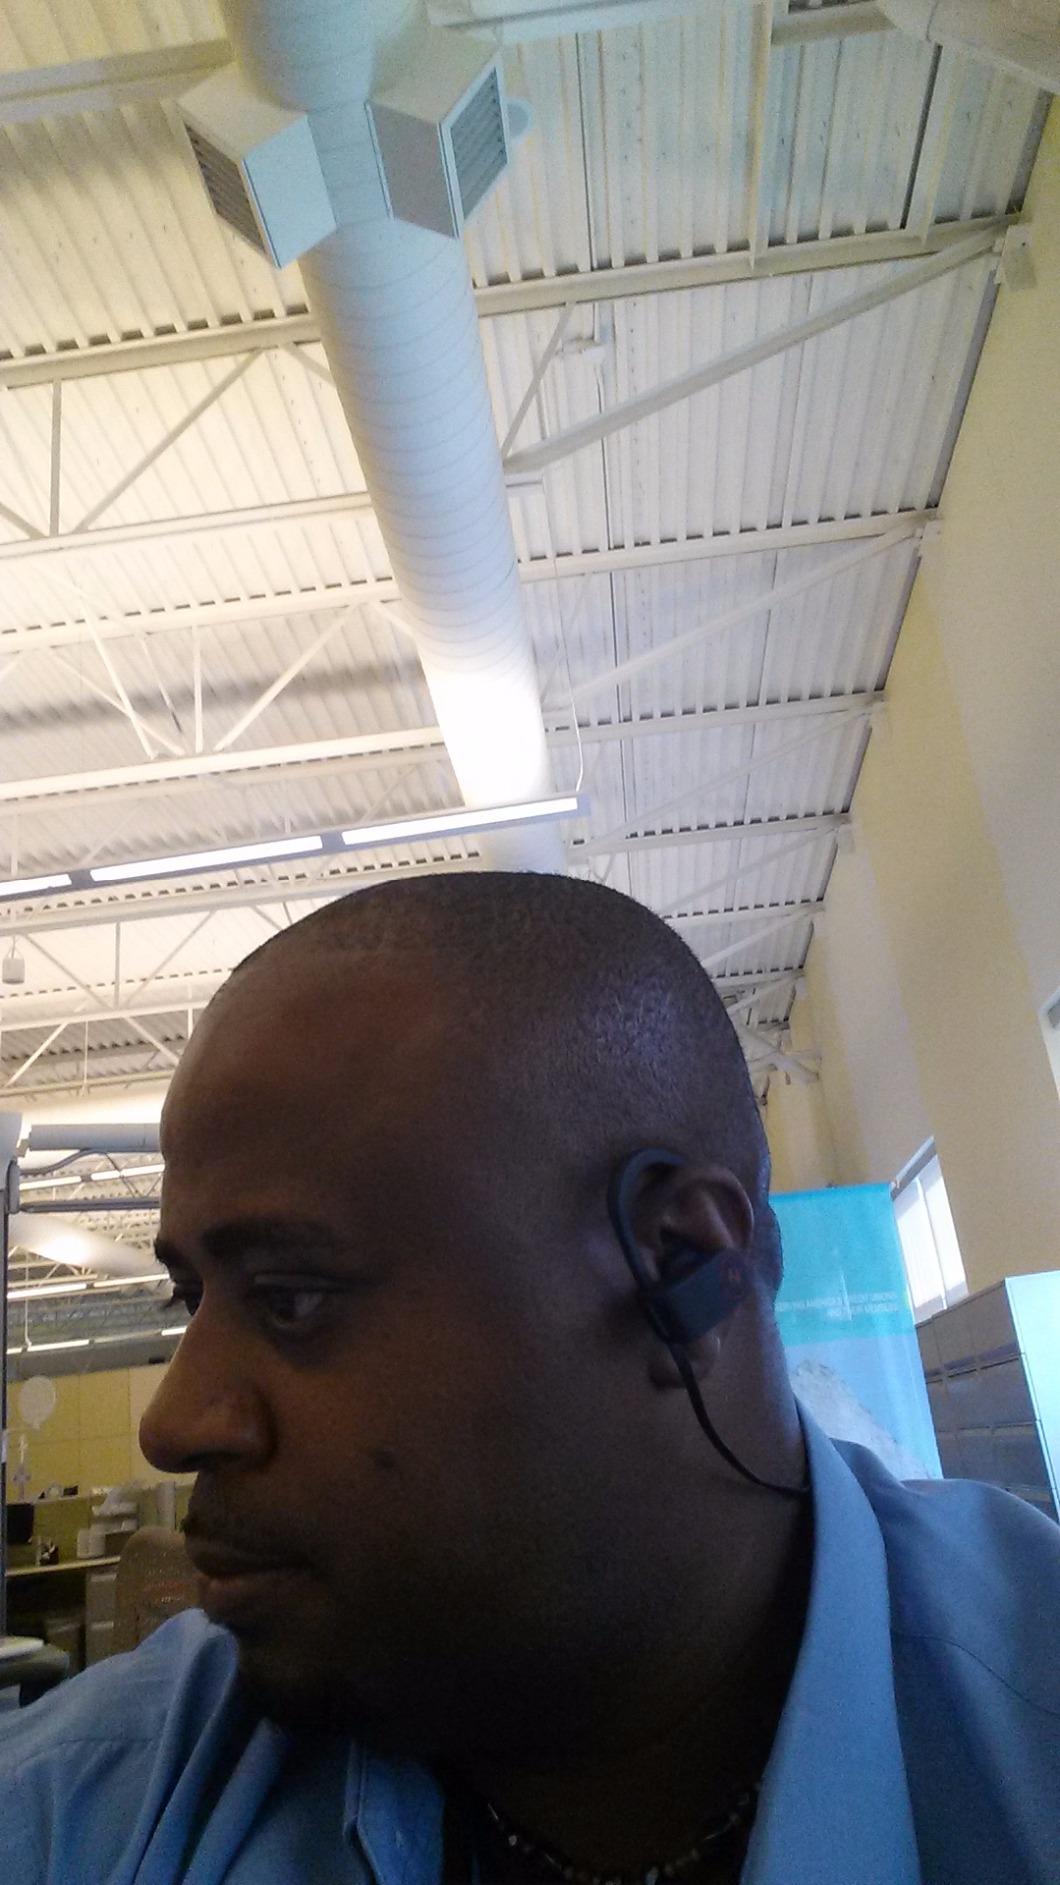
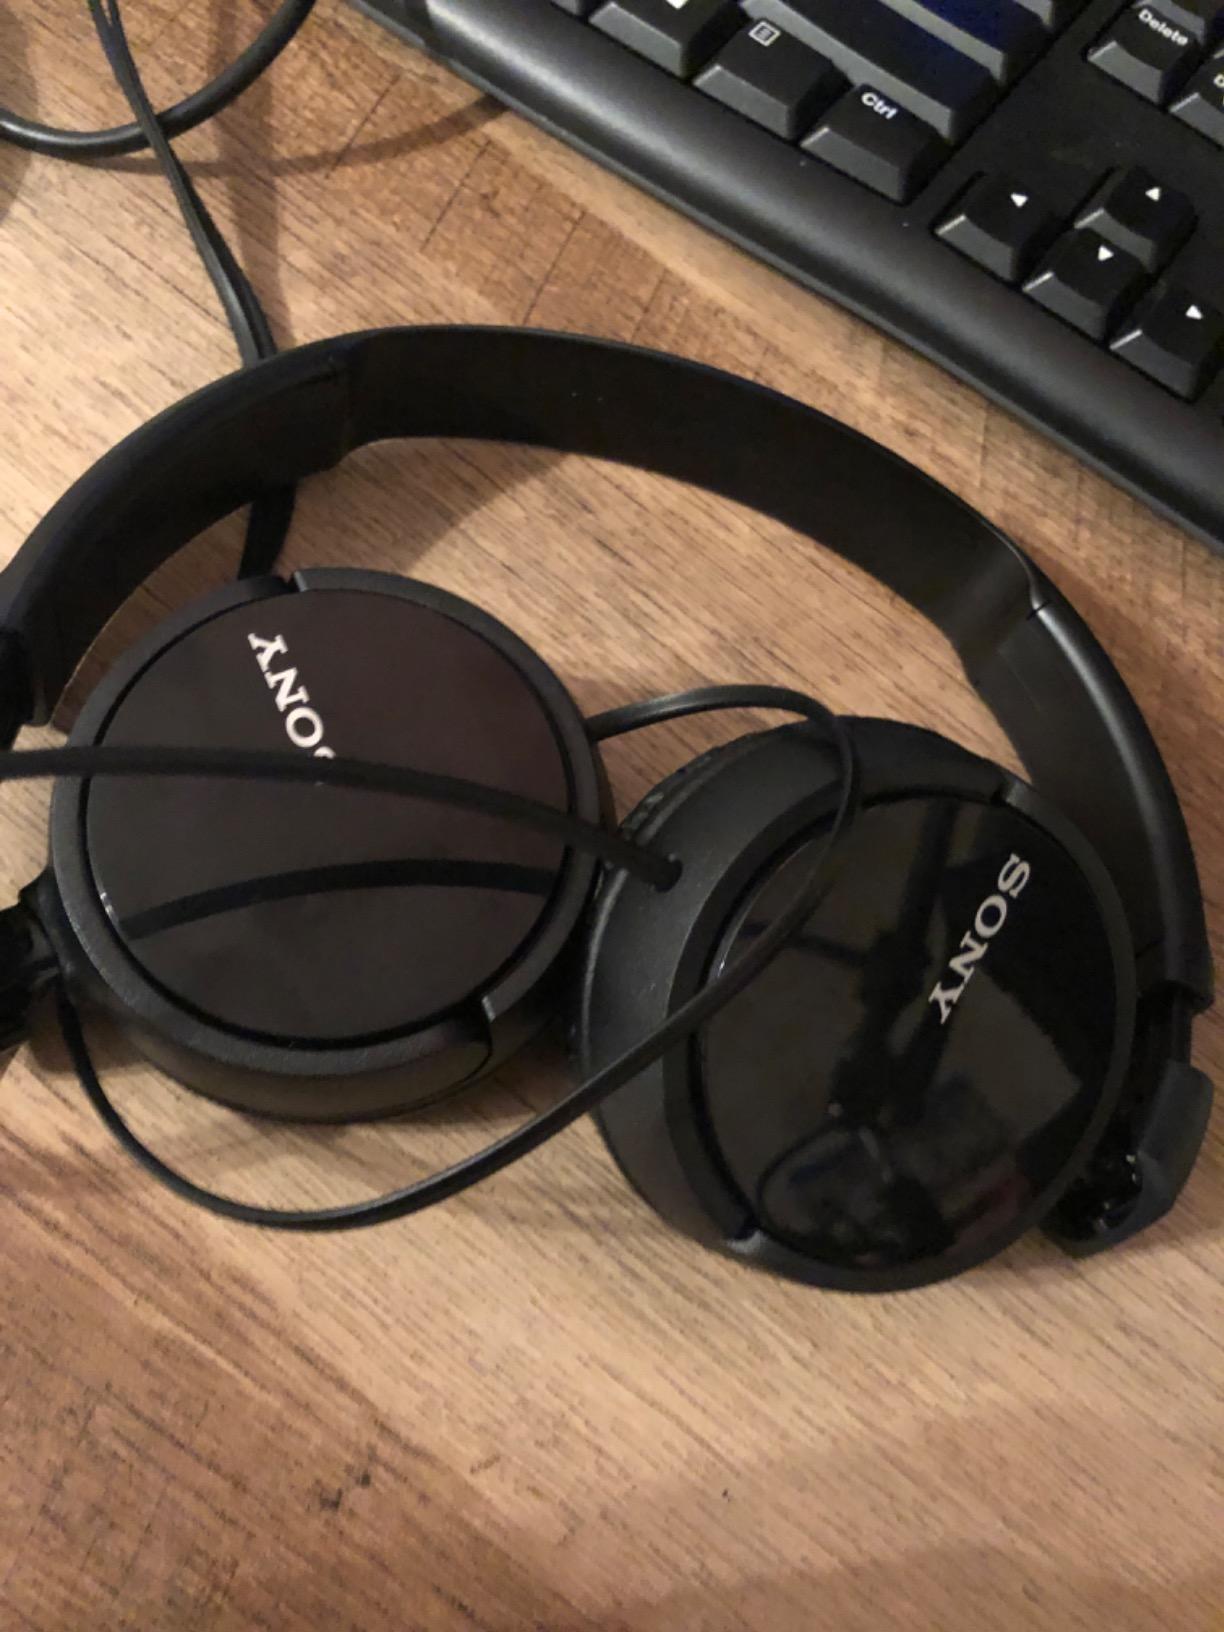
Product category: headphones
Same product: no